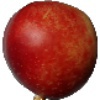
Label: nectarine